Ōwairaka / Mount Albert

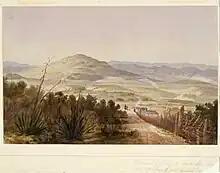
Ōwairaka / Mount Albert watercolour painted by John Guise Mitford in 1845. The ridged terraces were excavated by Māori for occupation and defence. Most were later destroyed by quarrying.

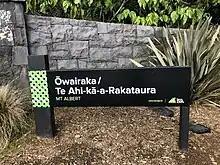
The Ōwairaka / Mount Albert main entrance sign.

The peak, in parkland at the southern end of the suburb, is in height, and is one of about 53 extinct cones across the city of Auckland, all of which are part of the Auckland volcanic field.